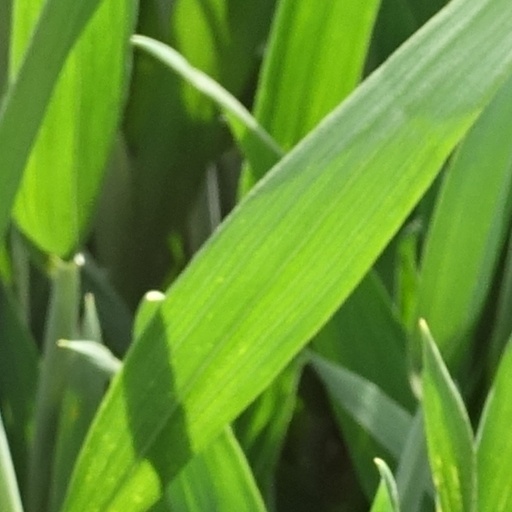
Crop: wheat